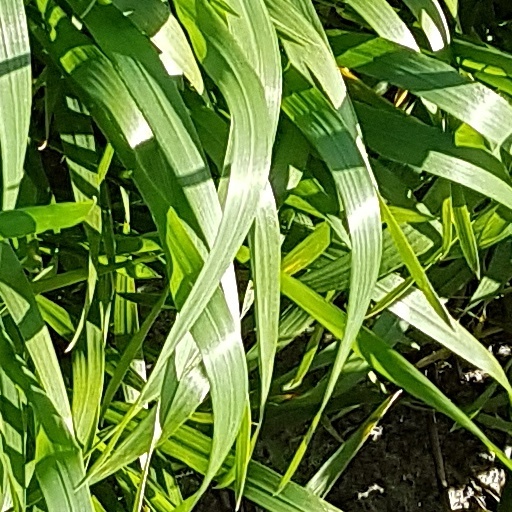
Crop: wheat